PlayStation models

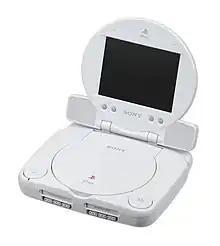
The PS One with LCD screen attachment

On January 2, 2002, Sony released a bundle set called the Combo that included the LCD screen attachment (SCPH-131). Prior to the bundle's release, the LCD screen was offered as a separate attachment for the PS One when it was initially released on September 19, 2000 as an accessory. The attachment itself featured a headphone jack alongside an AV mini jack for connecting camcorders or other devices.